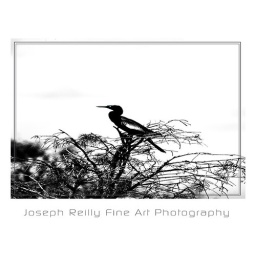
Blue eyed bird in tree